Poland and the European Union

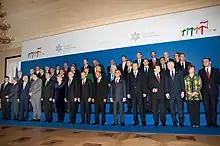
The Eastern Partnership Summit in Warsaw (29-30 September 2011)

On 13 December 2007, the Reform Treaty was signed by representatives of the 27 EU Member States in the Jeronimos Monastery in Lisbon. On behalf of Poland, the Treaty was signed by Prime Minister Donald Tusk and Foreign Minister Radoslaw Sikorski. At the head of the Polish delegation was President Lech Kaczynski, who was accompanied by the ministers of the Presidential Chancellery: Robert Draba and Michal Kaminski.